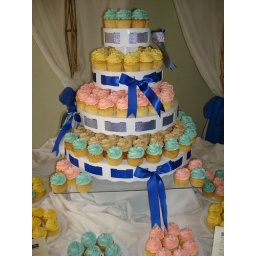
4 different Dreams in blue &amp;amp; silver wedding motif.